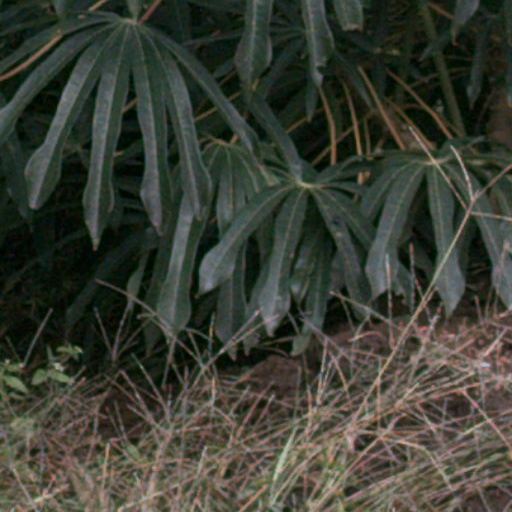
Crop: cassava